Carol Ode

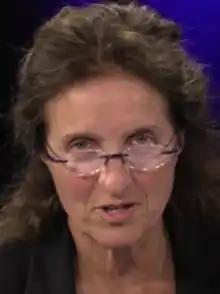
Ode in 2018

Carol Ode is an American politician who has served in the Vermont House of Representatives since 2017.